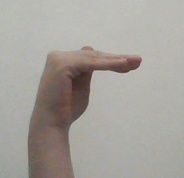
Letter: khaa